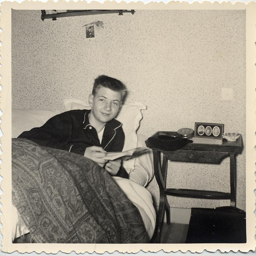
An old photo if a young man doing a crossword puzzle in bed.
A boy in pajamas laying in bed and reading
A old black and white picture of a boy sitting on a bed.
A man sitting in a bed next to a table.
Old time photo of a young man reading in his bed.